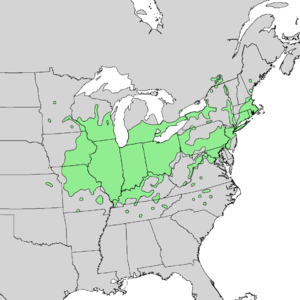
Quercus bicolor Willd. (1801) - Chêne bicolore